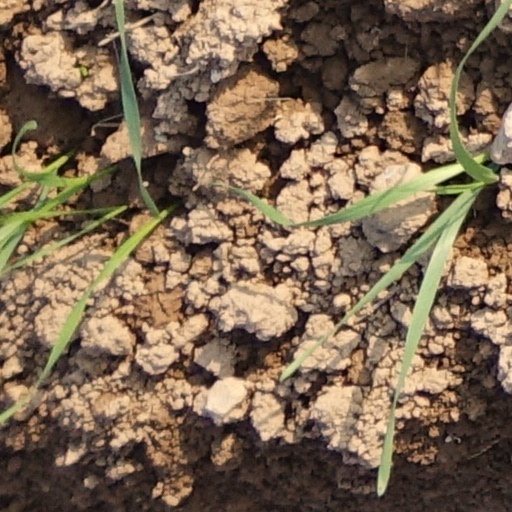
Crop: wheat